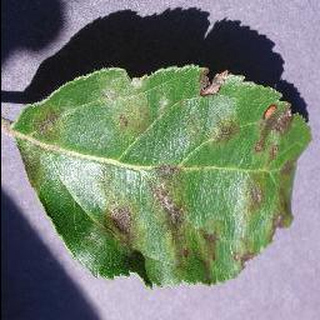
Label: apple_apple_scab